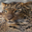
Label: leopard